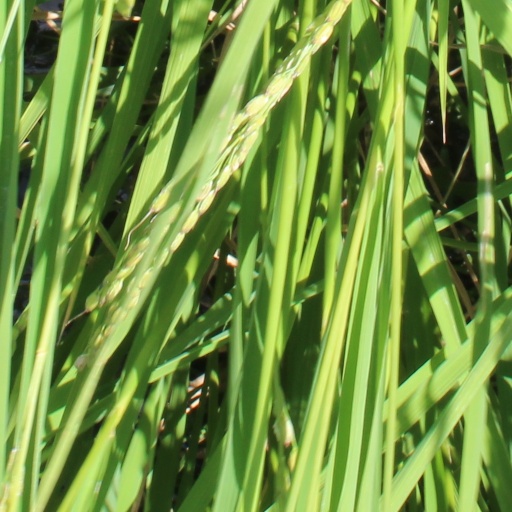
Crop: rice